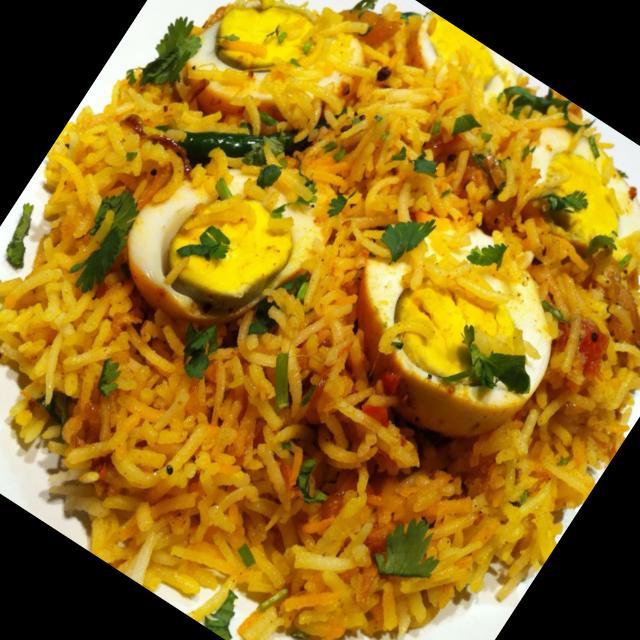
Dish: biryani